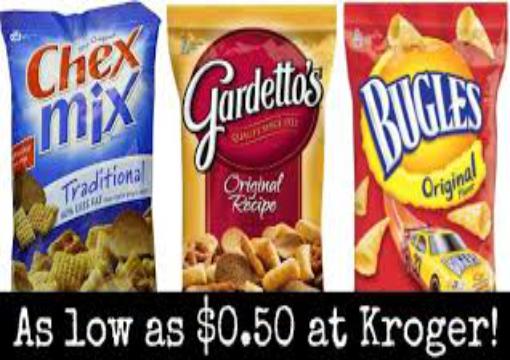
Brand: Gardetto's
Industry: Food